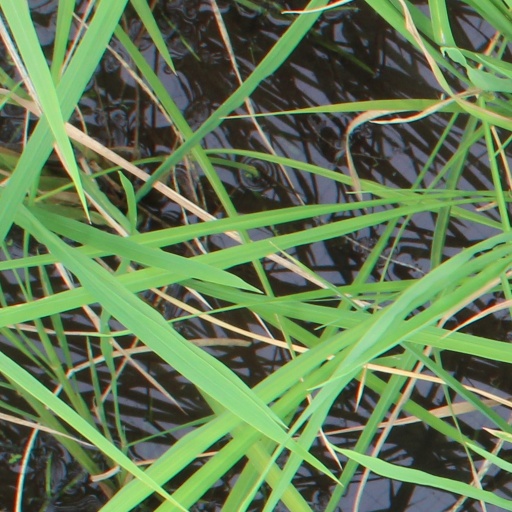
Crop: rice